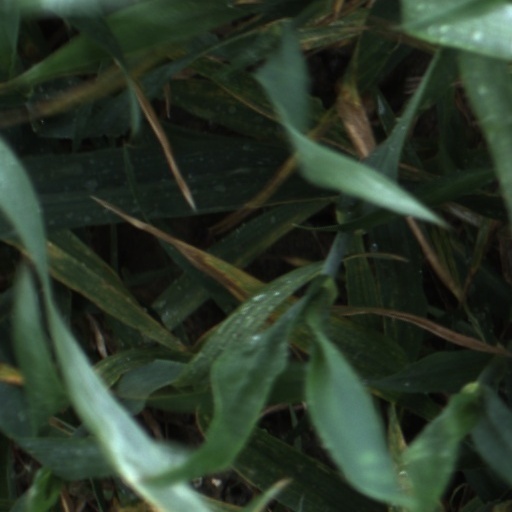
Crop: wheat